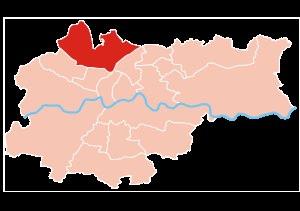
La ville de Cracovie est divisée en 18 quartiers administratifs, chacun avec un degré d'autonomie vis-à-vis du gouvernement municipal.